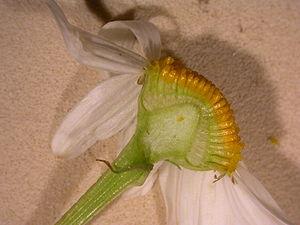
Matricaria maritima-subsp-inodora Blangy-Tronville (Somme), France